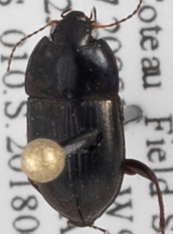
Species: Amara tenax
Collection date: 2018-06-12
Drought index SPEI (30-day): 0.26
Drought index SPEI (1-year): -0.674
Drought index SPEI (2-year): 0.114